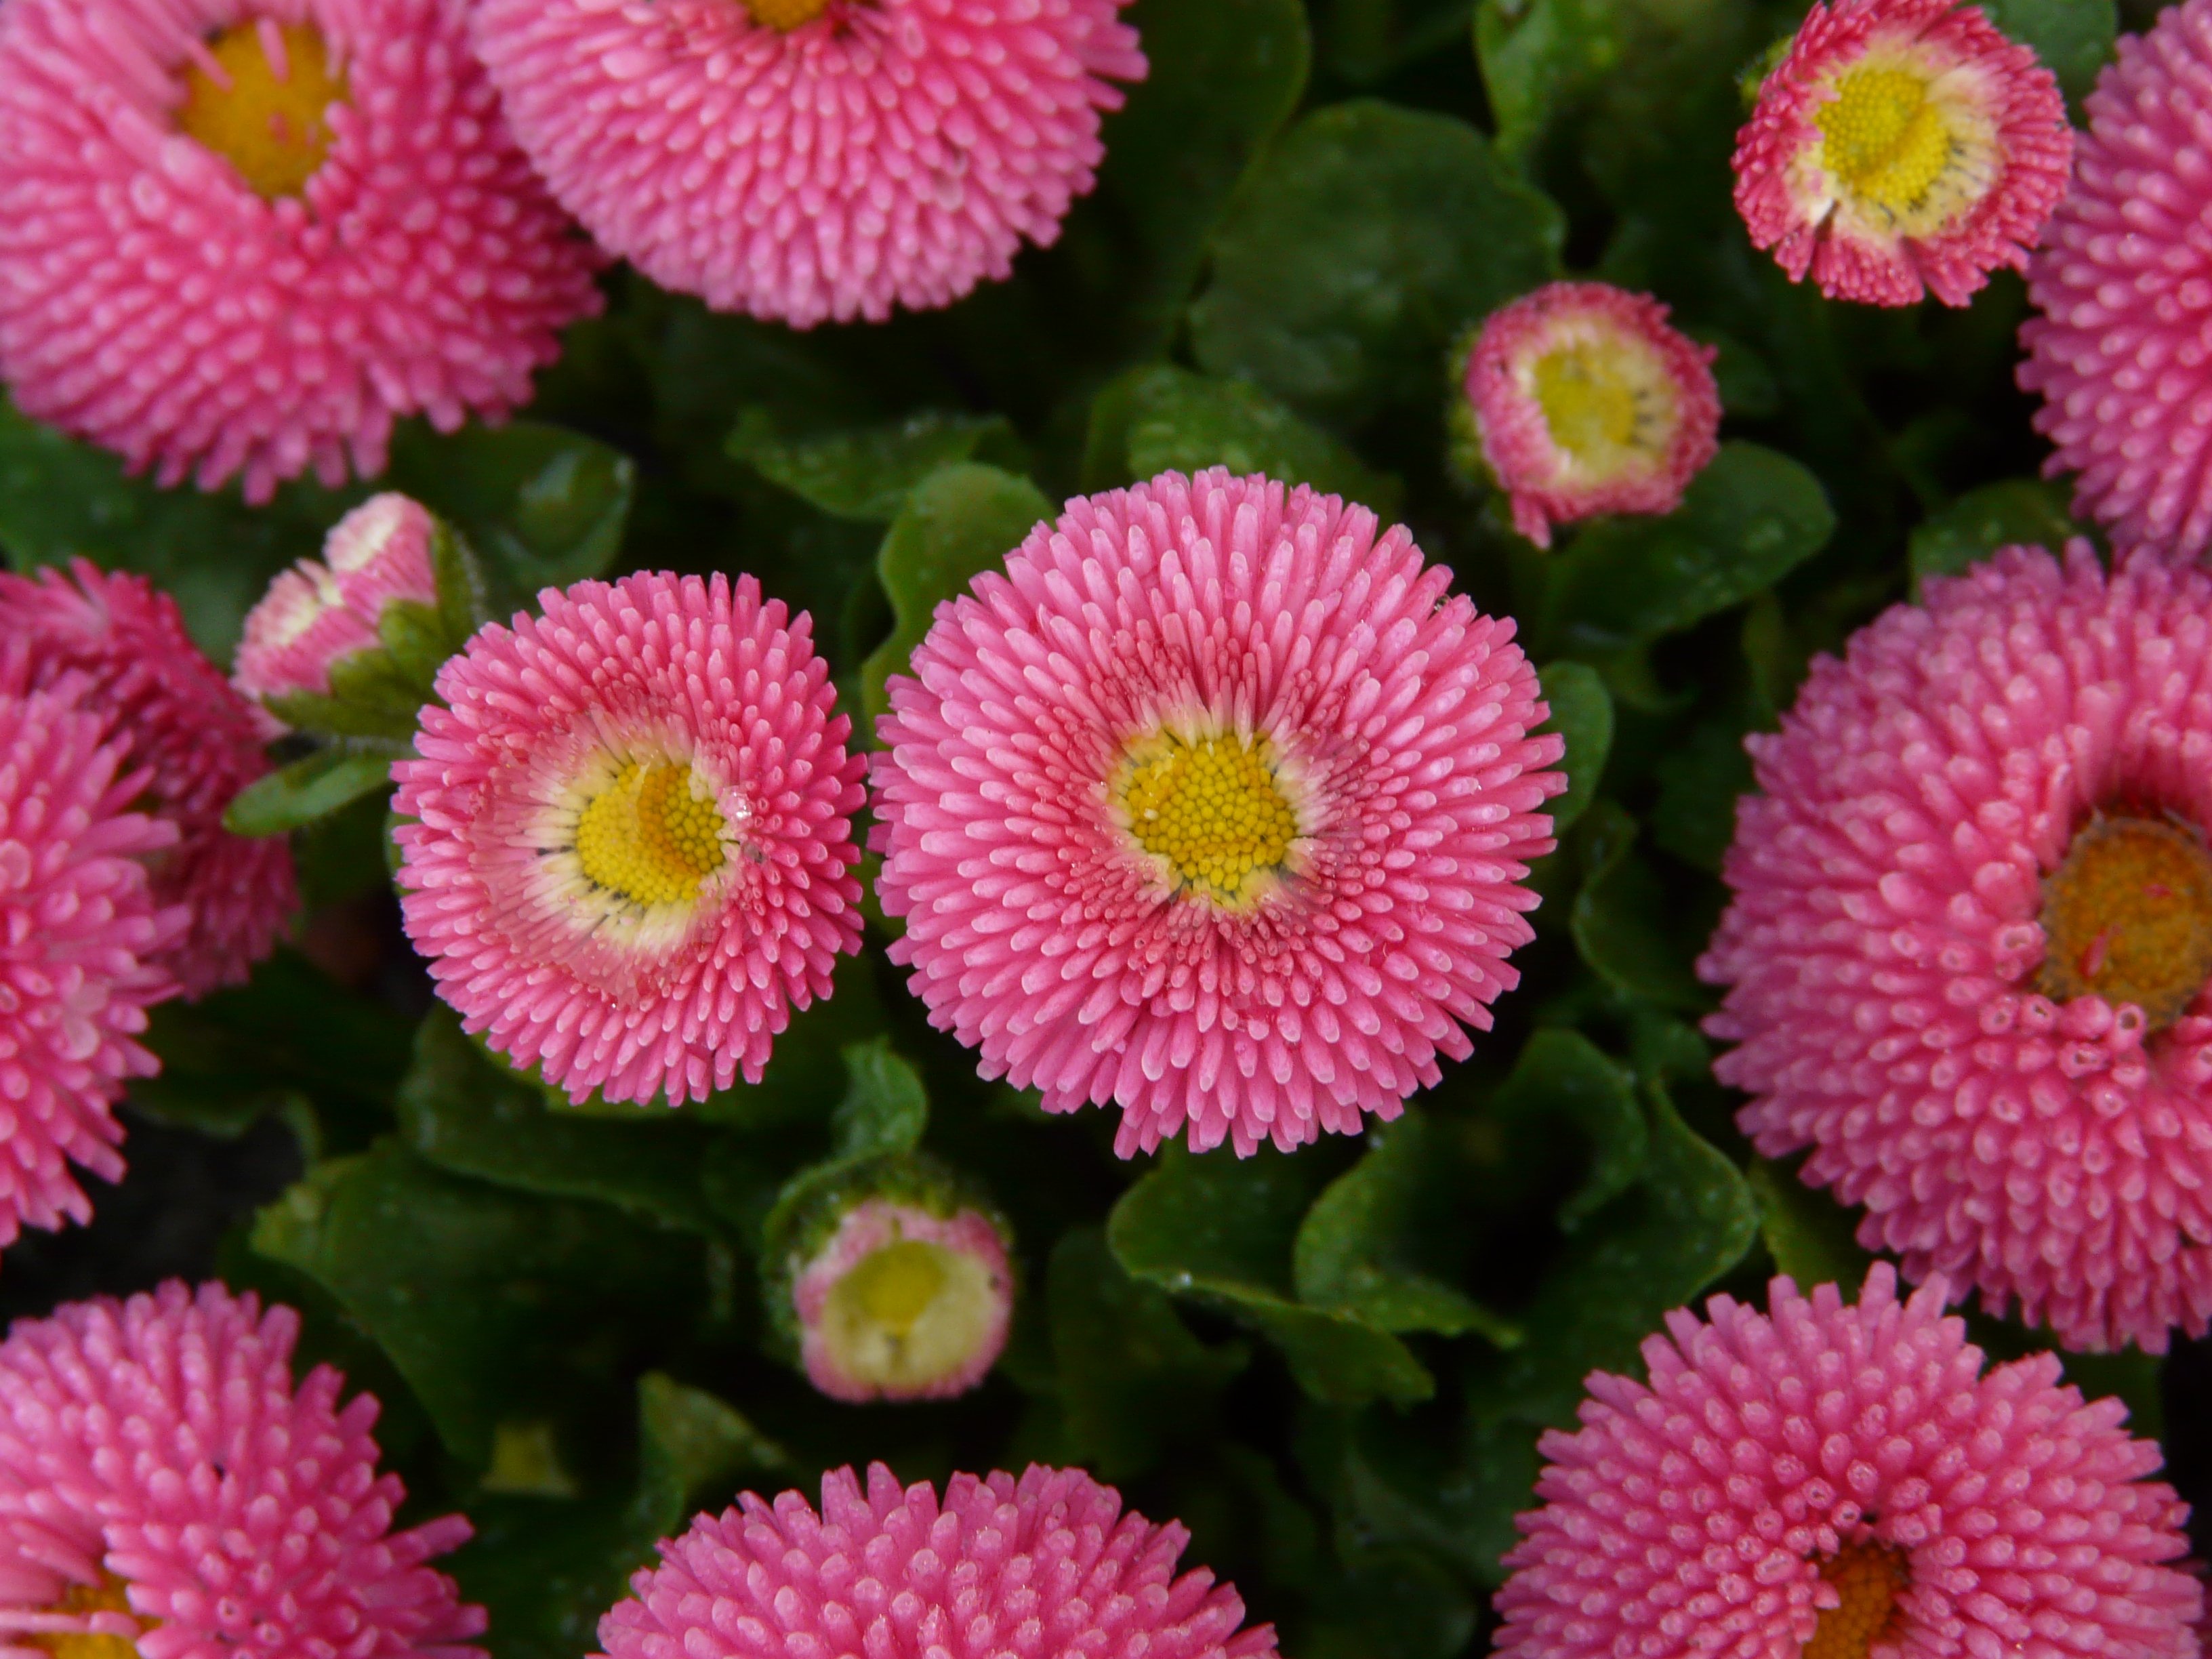
blossom, plant, flower, petal, bloom, daisy, spring, red, macro, colorful, close, flowering plant, daisy family, asterales, cultivar, annual plant, land plant, marguerite daisy, chrysanths, dorotheanthus bellidiformis, rob roy